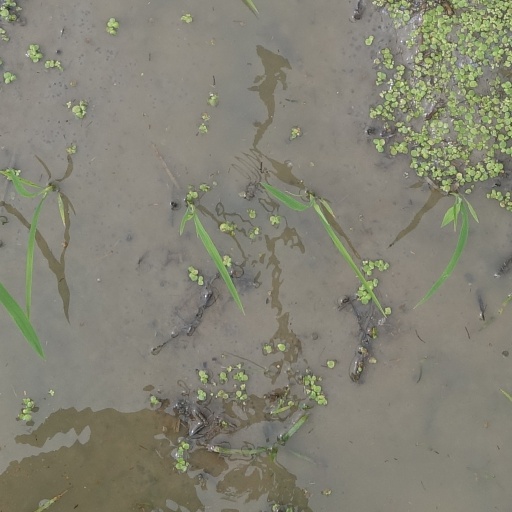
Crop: rice